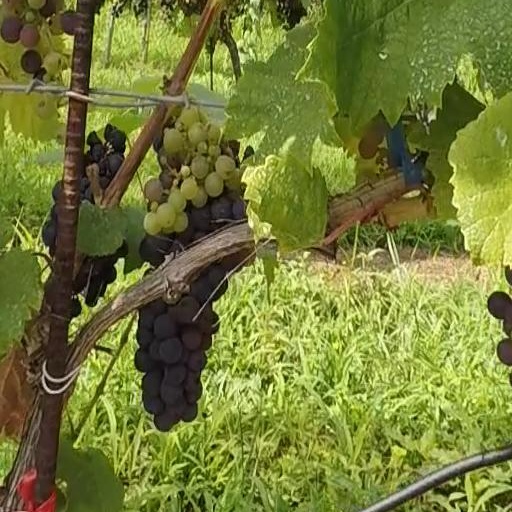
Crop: grape